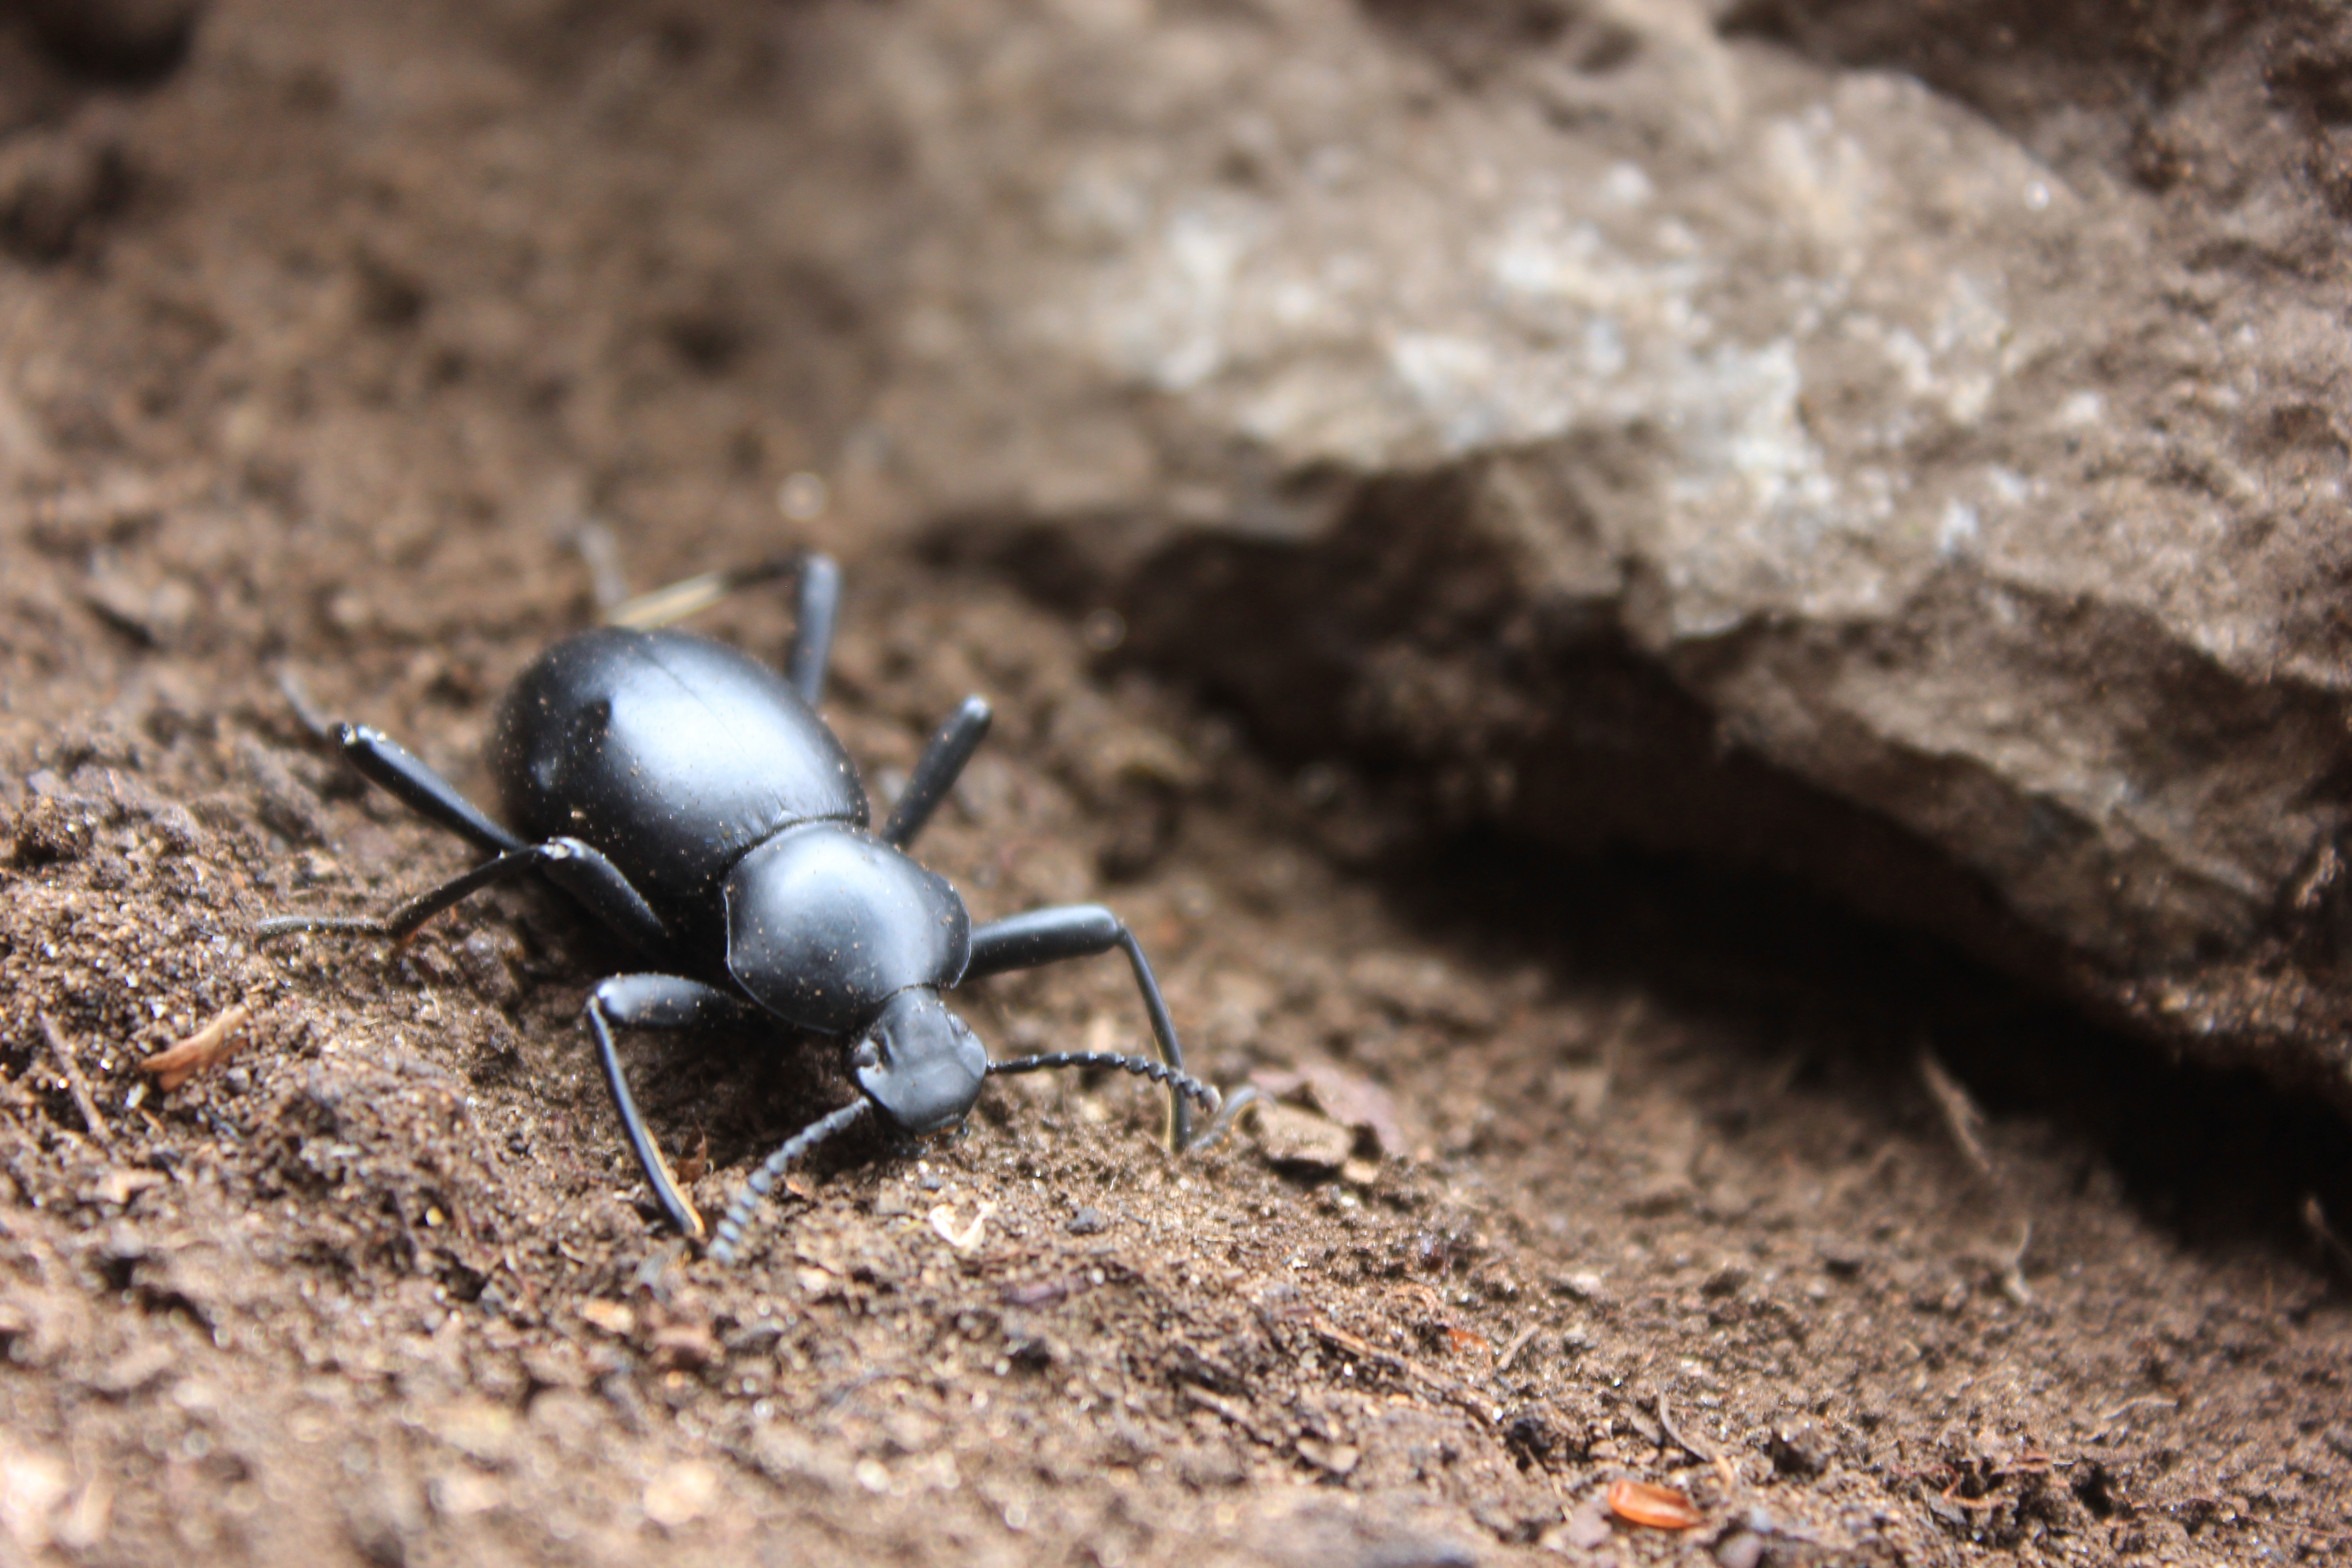
nature, animal, wildlife, insect, small, soil, fauna, invertebrate, close up, stones, tiny, beetle, coleoptera, ensenada, macro photography, arthropod, ground beetle, lepidopteran, the jump, baja california, black beetle, beetle meloideo, beetle insect, dung beetle, scarabs